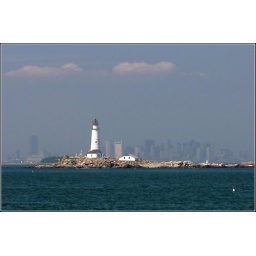
2nd oldest lighthouse in USA allowing ships to enter Boston